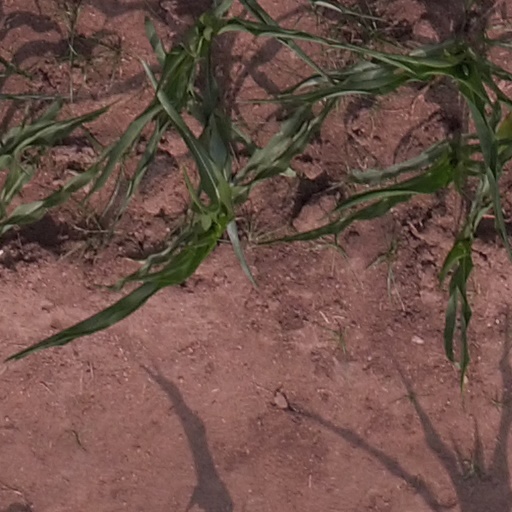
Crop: maize; corn